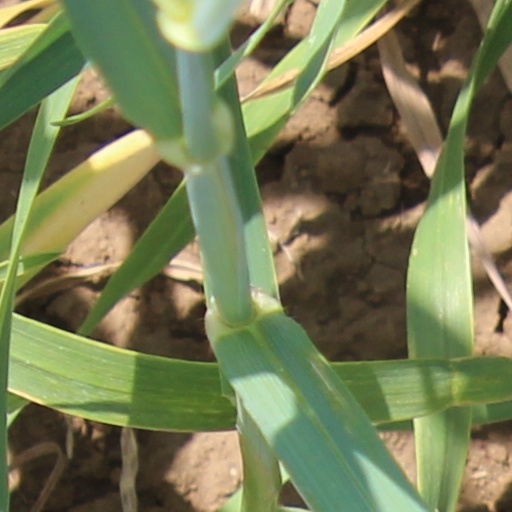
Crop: wheat